Boulogne–Pont de Saint-Cloud station

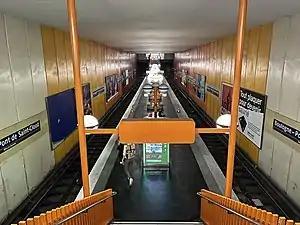

Boulogne–Pont de Saint-Cloud is the western terminus of Line 10 of the Paris Métro. The station lies under the Rond-Point Rhin et Danube, east of the Pont de Saint-Cloud over the Seine, in the suburban commune of Boulogne-Billancourt. The station opened on 2 October 1981 when Line 10 was extended from Boulogne–Jean Jaurès. The station is the most westerly station on Paris Métro system.